Wolin

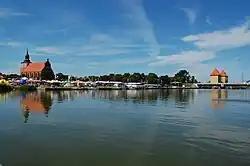
Wolin (town)

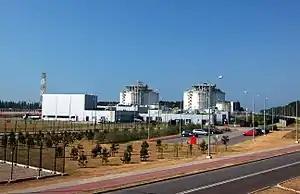
Świnoujście LNG terminal

Polish National roads 3 and 93, and Voivodeship road 102, pass through the island. The Solidarity Szczecin–Goleniów Airport is located approximately 60 km from the island.